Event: Nepal Earthquake
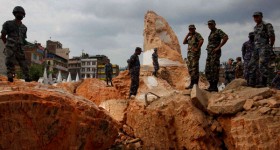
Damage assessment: damage